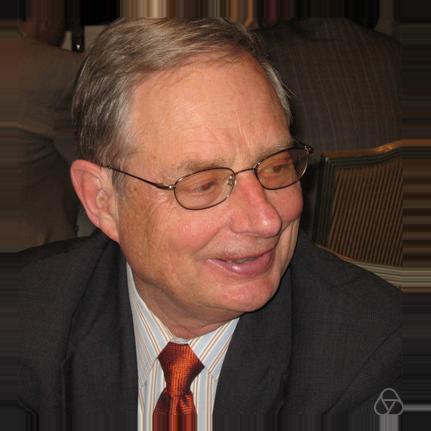
Age: 69